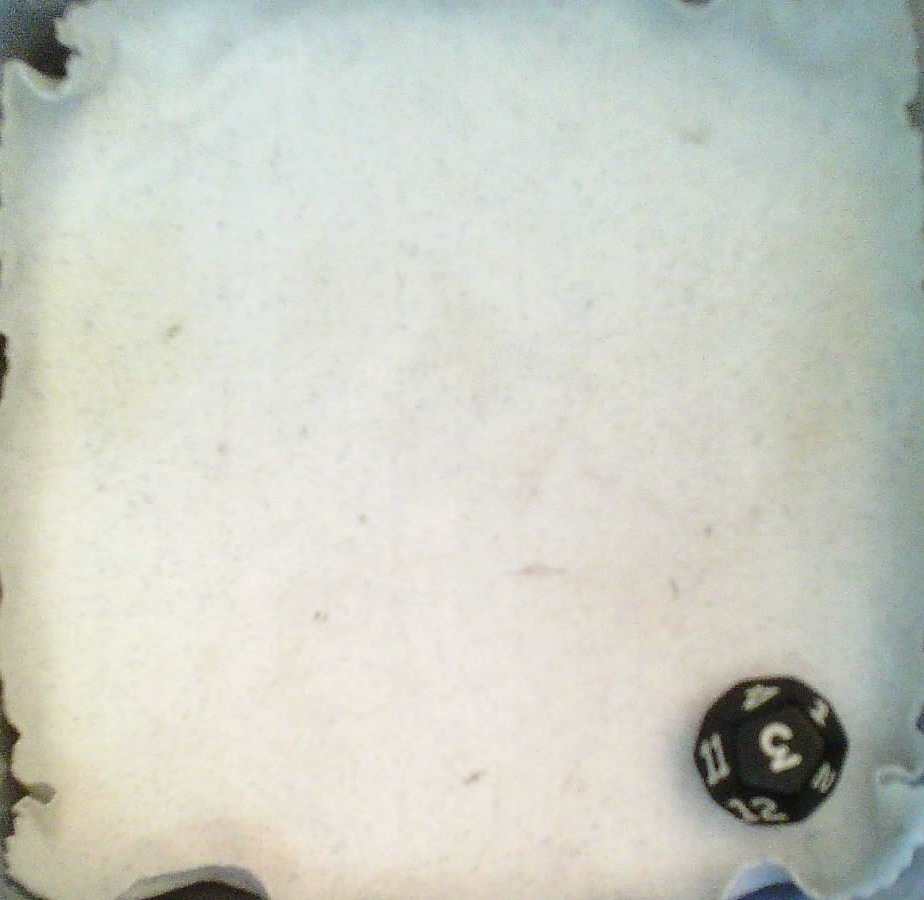
Dice in frame:
type: d12
value: 3
Label source: human
Face values trusted: yes